Answer in natural language. Is brown colour  countertop lx further away or in front of brown colour cube shape wooden material? Choose between the following options: further away or in front
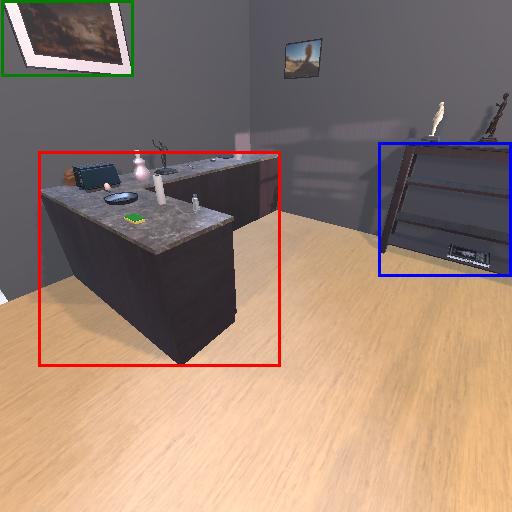
<answer>in front</answer>